Mobile BayBears

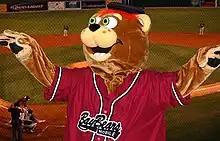
"Teddy", mascot of the BayBears

The Mobile BayBears were a Minor League Baseball team based in Mobile, Alabama, United States. The team, which played in the Southern League, served as the Double-A affiliate of the San Diego Padres (1997–2006), Arizona Diamondbacks (2007–2016), and Los Angeles Angels (2017–2019). The BayBears played in Hank Aaron Stadium, which opened in 1997 and is named after baseball's former all-time home run record holder and Mobile native Hank Aaron.